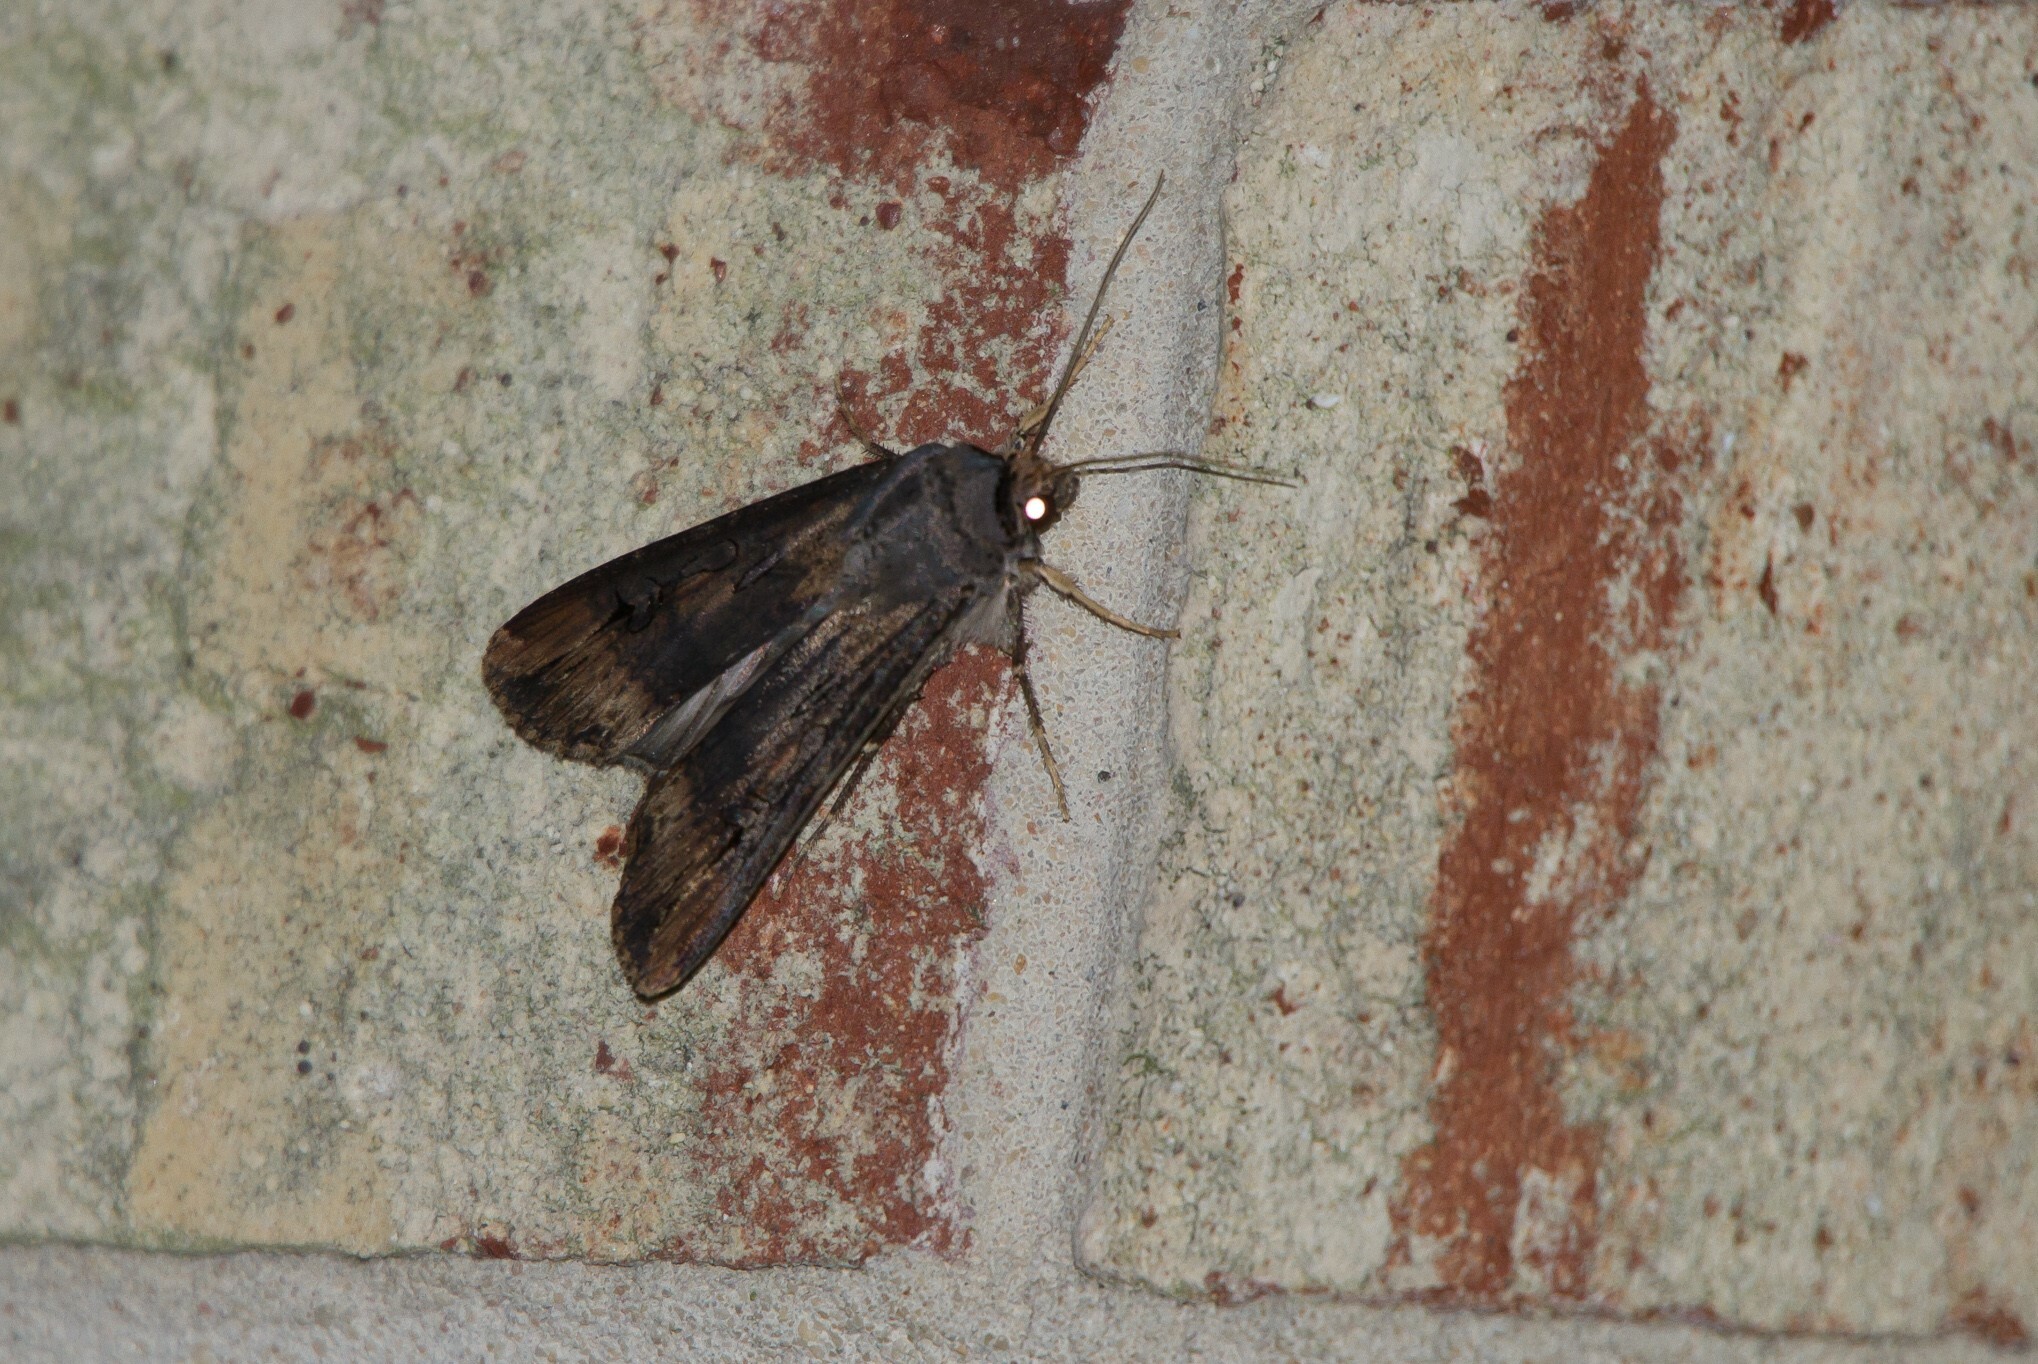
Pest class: cutworms